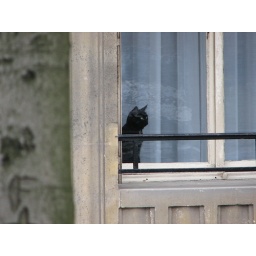
I saw this cat in a window watching the traffic go by